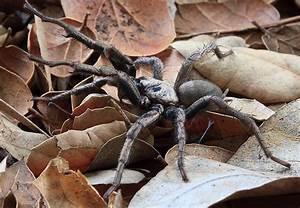
spider